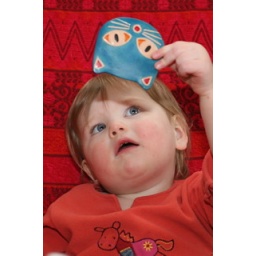
Who's the pretty girl in that mirror there